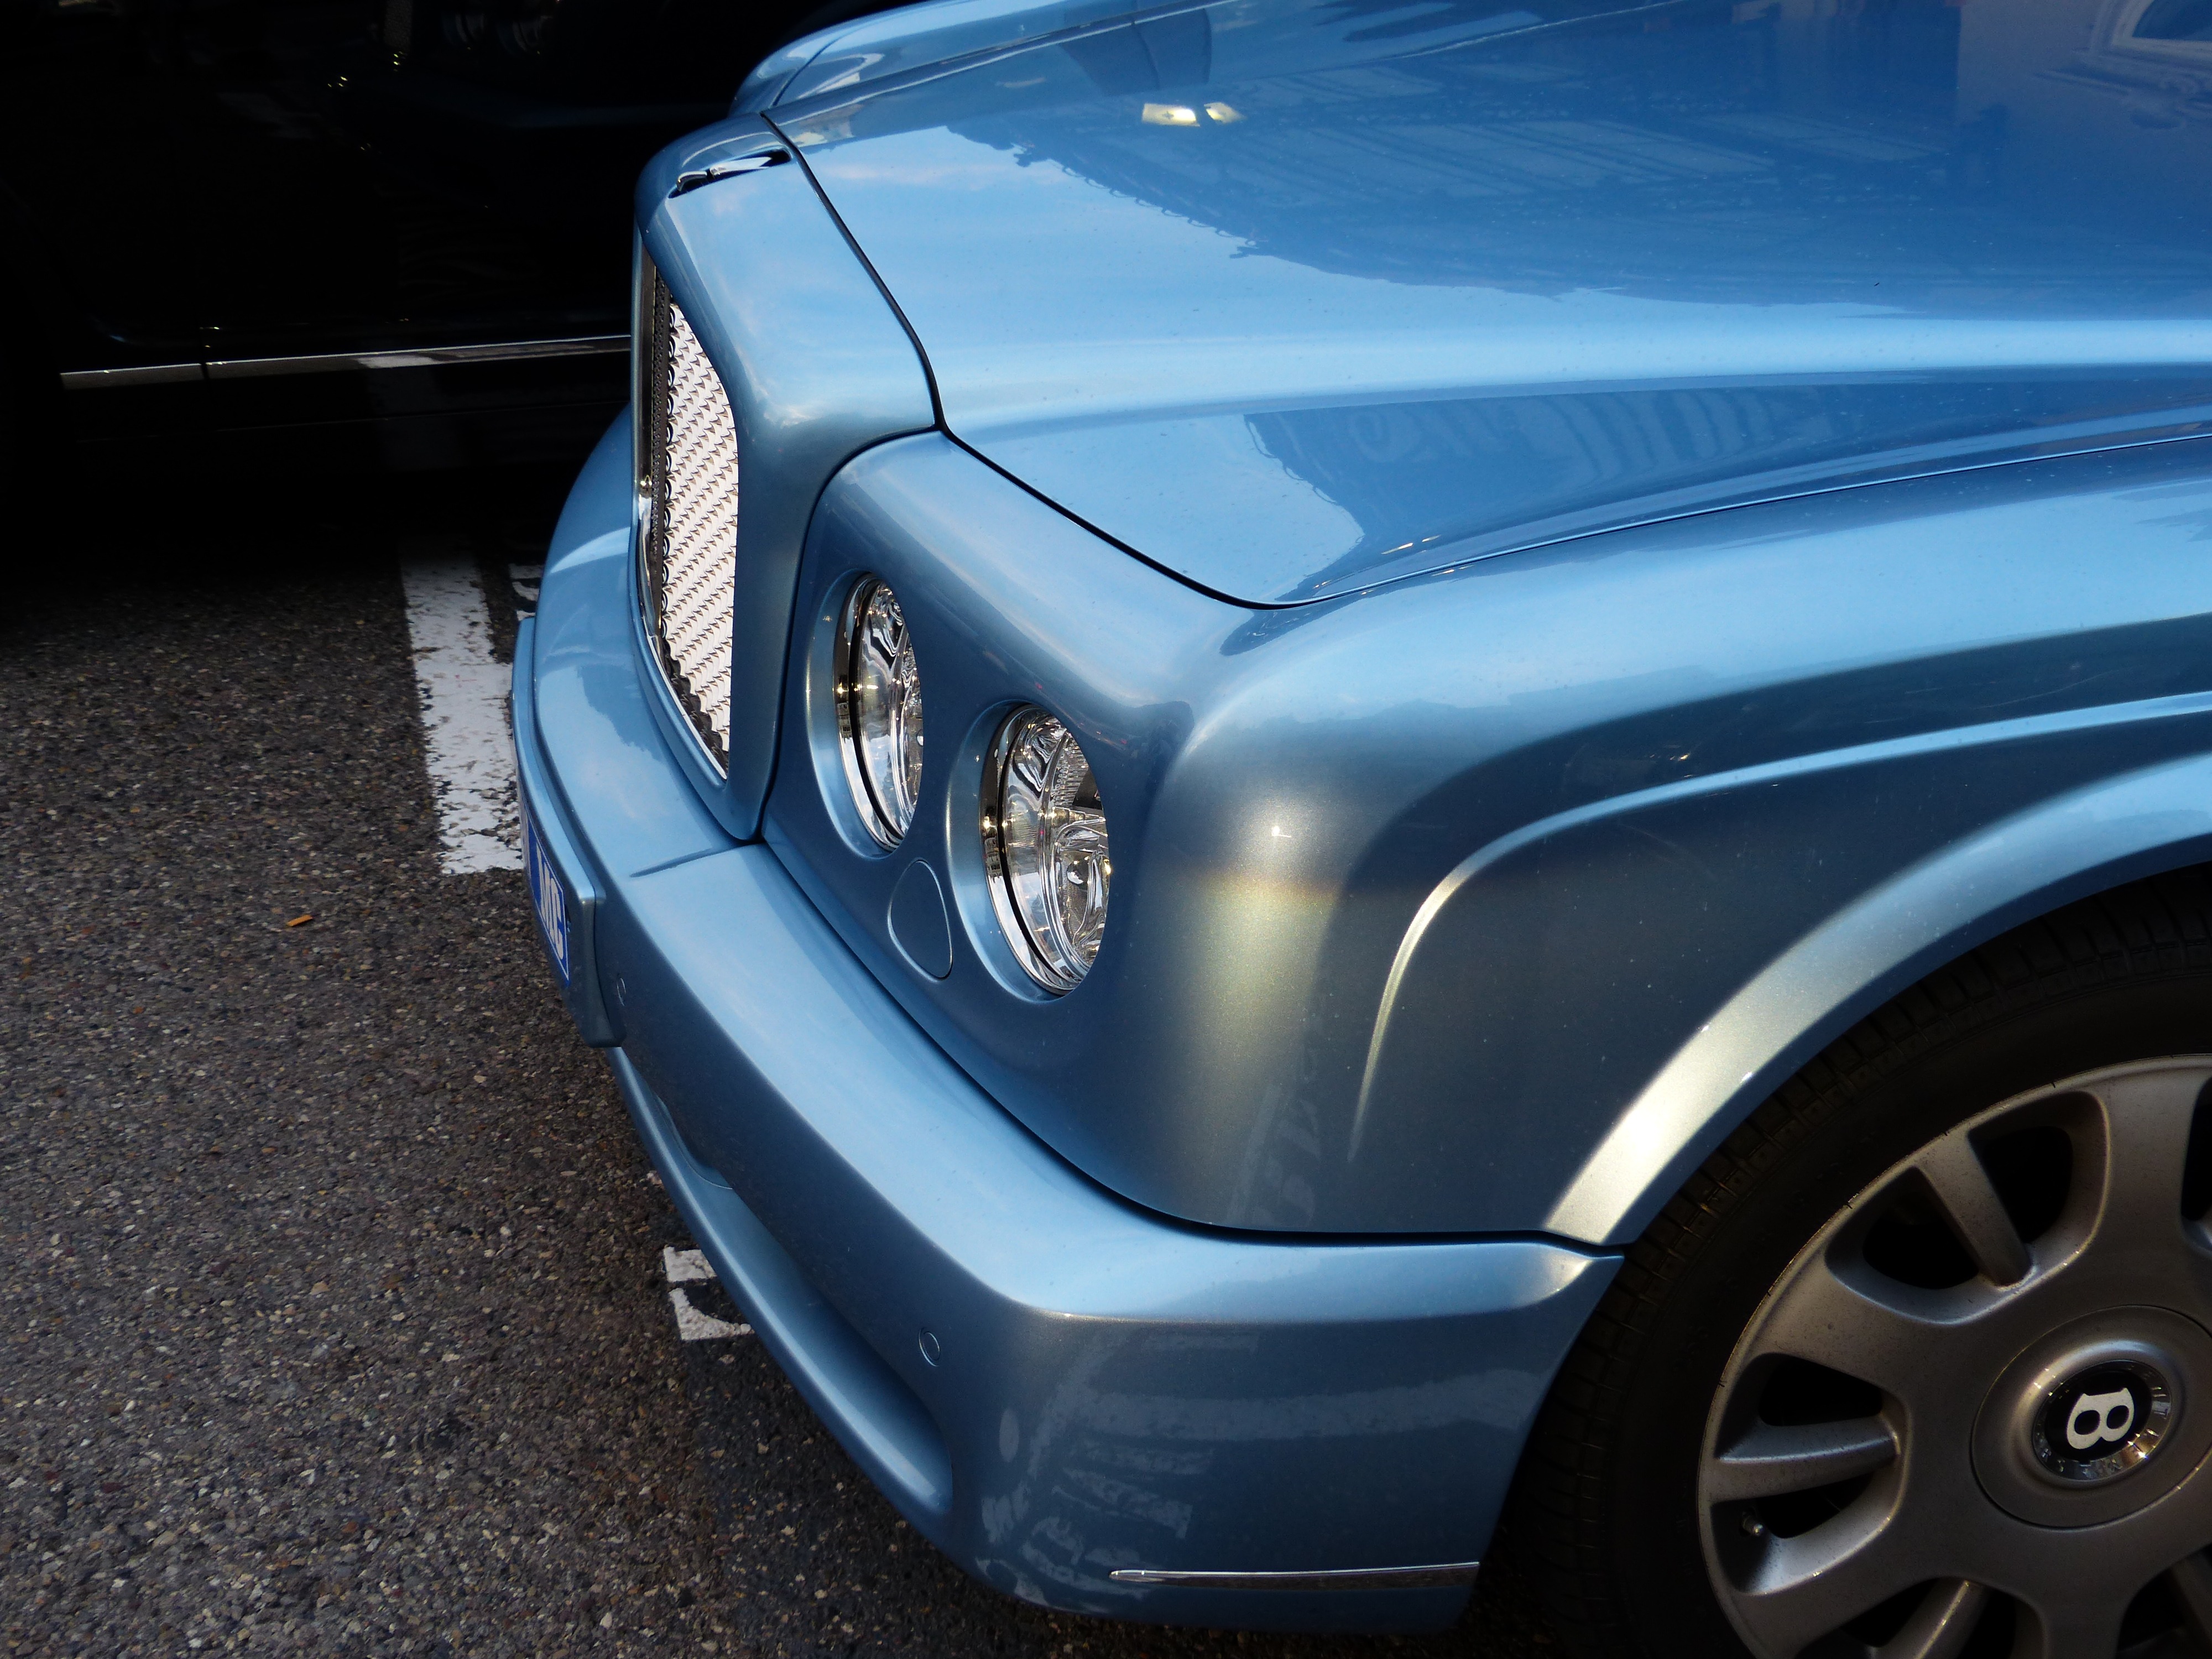
car, wheel, vehicle, auto, spotlight, grille, bumper, muscle car, rim, sedan, bentley, limousine, metallic, blue metallic, land vehicle, automobile make, automotive exterior, compact car, automotive design, luxury vehicle, executive car, compact sport utility vehicle